Order of Amarante

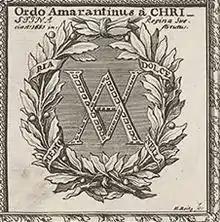
Emblem of the Order of Amarante

The Order of Amarante, or Amarante Order, was a fraternal order of Swedish knights, founded in 1653 by Queen Christina of Sweden at Epiphany. The Order was established in honor and memory of her meetings with the Spanish ambassador Antonio Pimentel de Prado, who originated from Amarante, Portugal. He was also the first to receive the award. The Order was limited to 15 knights, who had to remain unmarried.